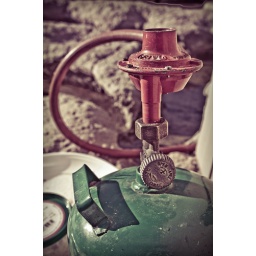
Picture taken during a cookout in Delimara. Great fun :) Bought the fish at the outdoor market in Marsaxlokk.